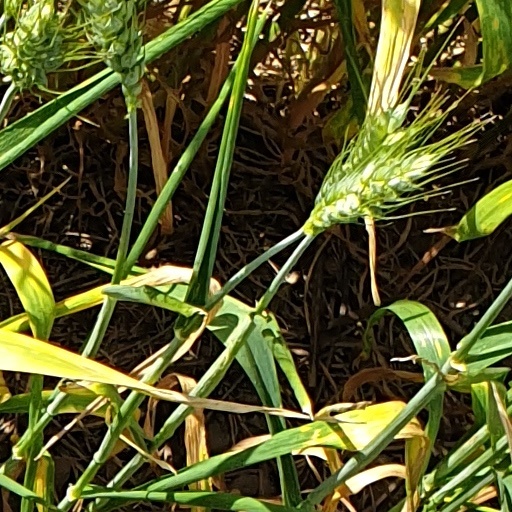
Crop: wheat